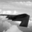
Label: airplane